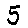
Label: 5